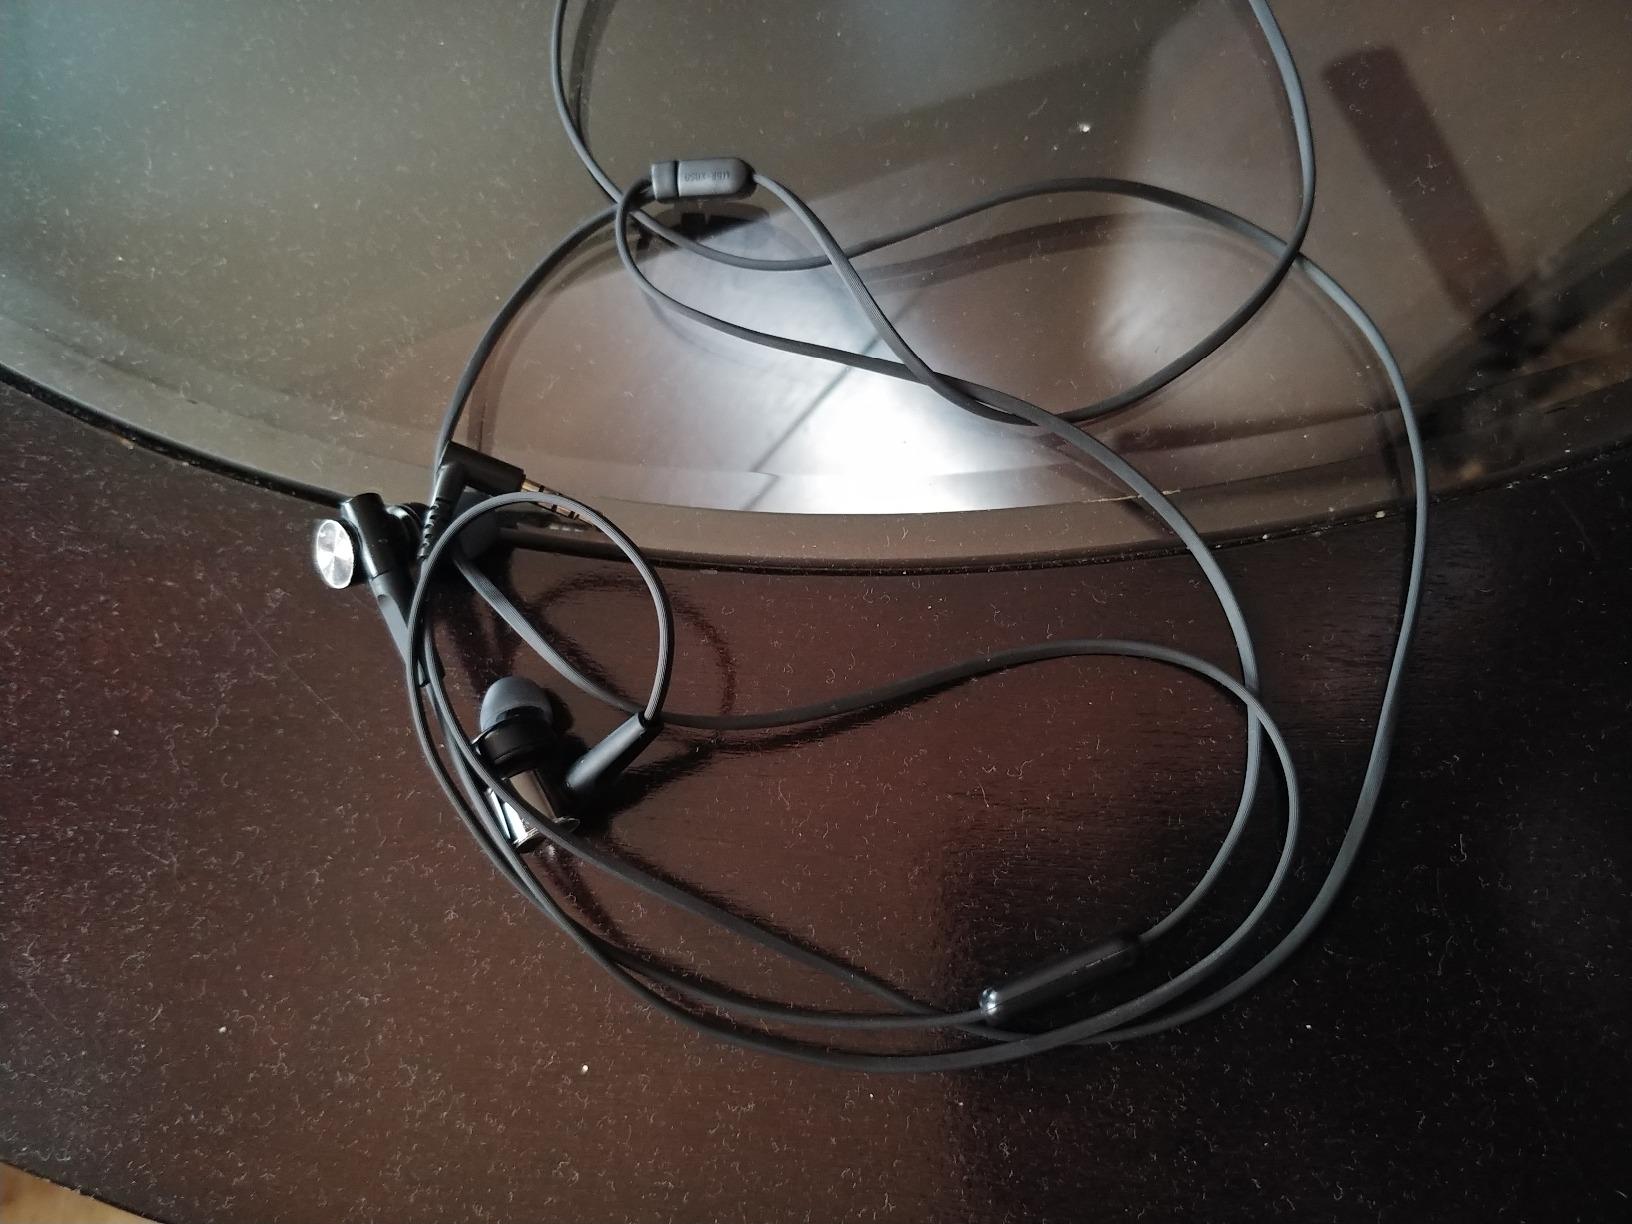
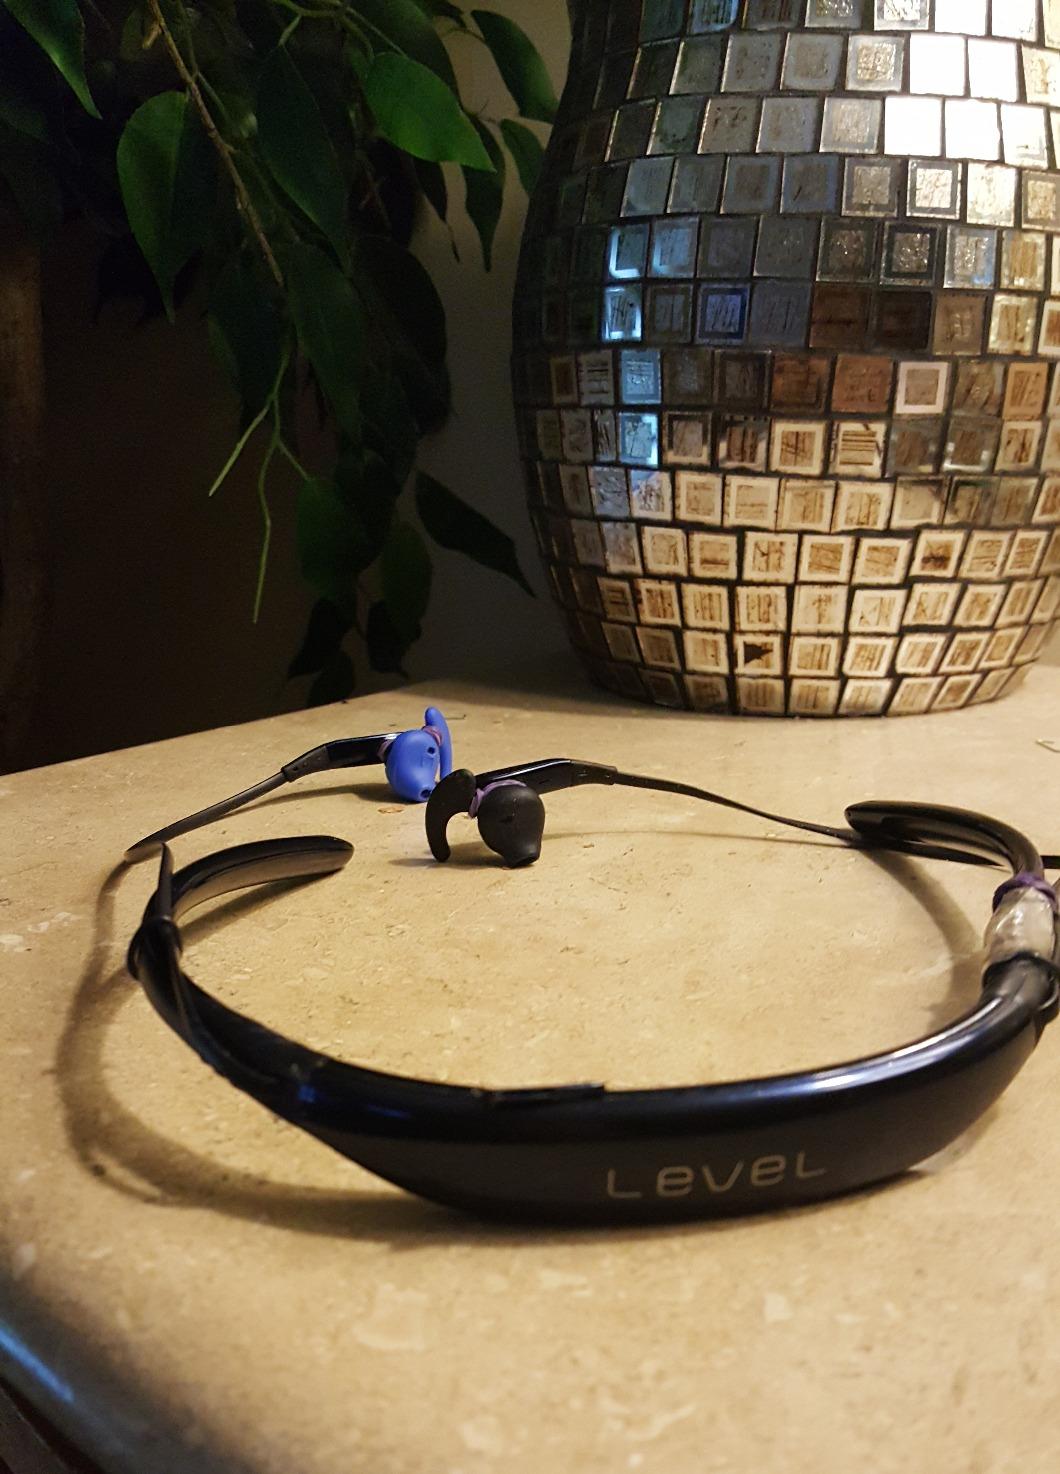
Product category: headphones
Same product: no